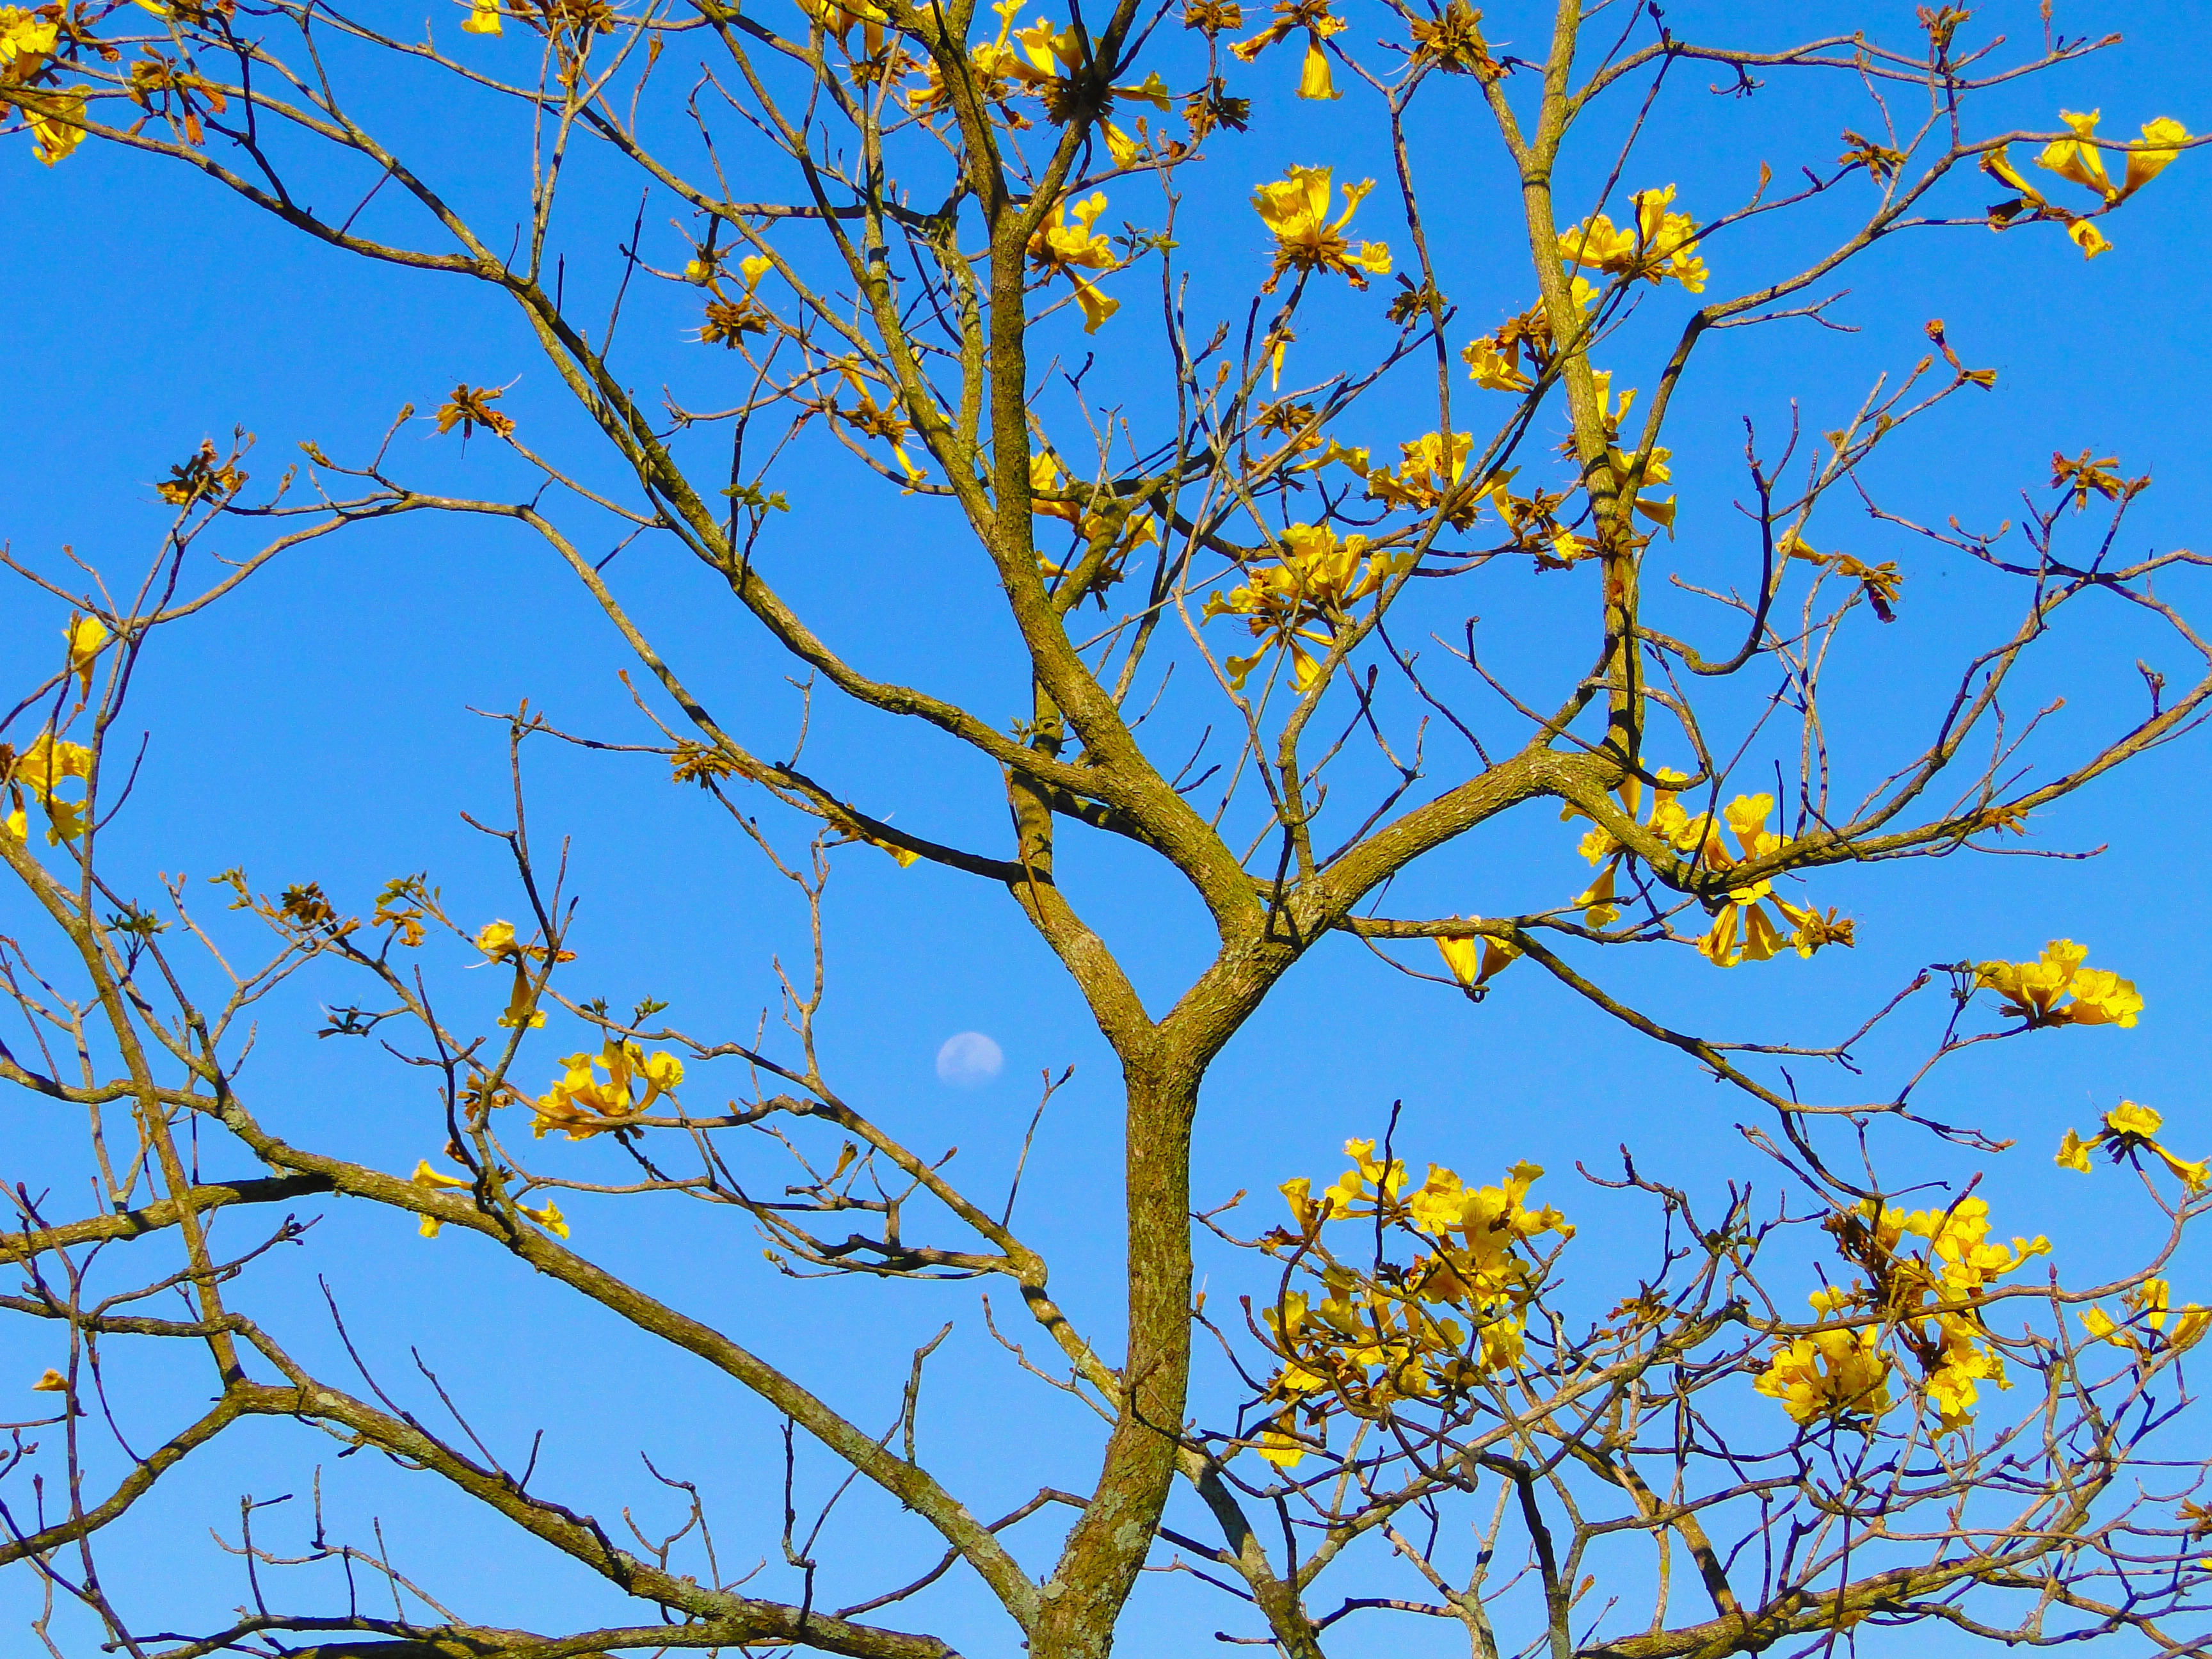
tree, branch, blossom, plant, sky, farm, sunlight, leaf, flower, floral, spring, reflection, produce, space, yellow, moon, flora, flowers, shrub, beautiful, flowering plant, yellow ip, woody plant, the moon by day, moon between tree